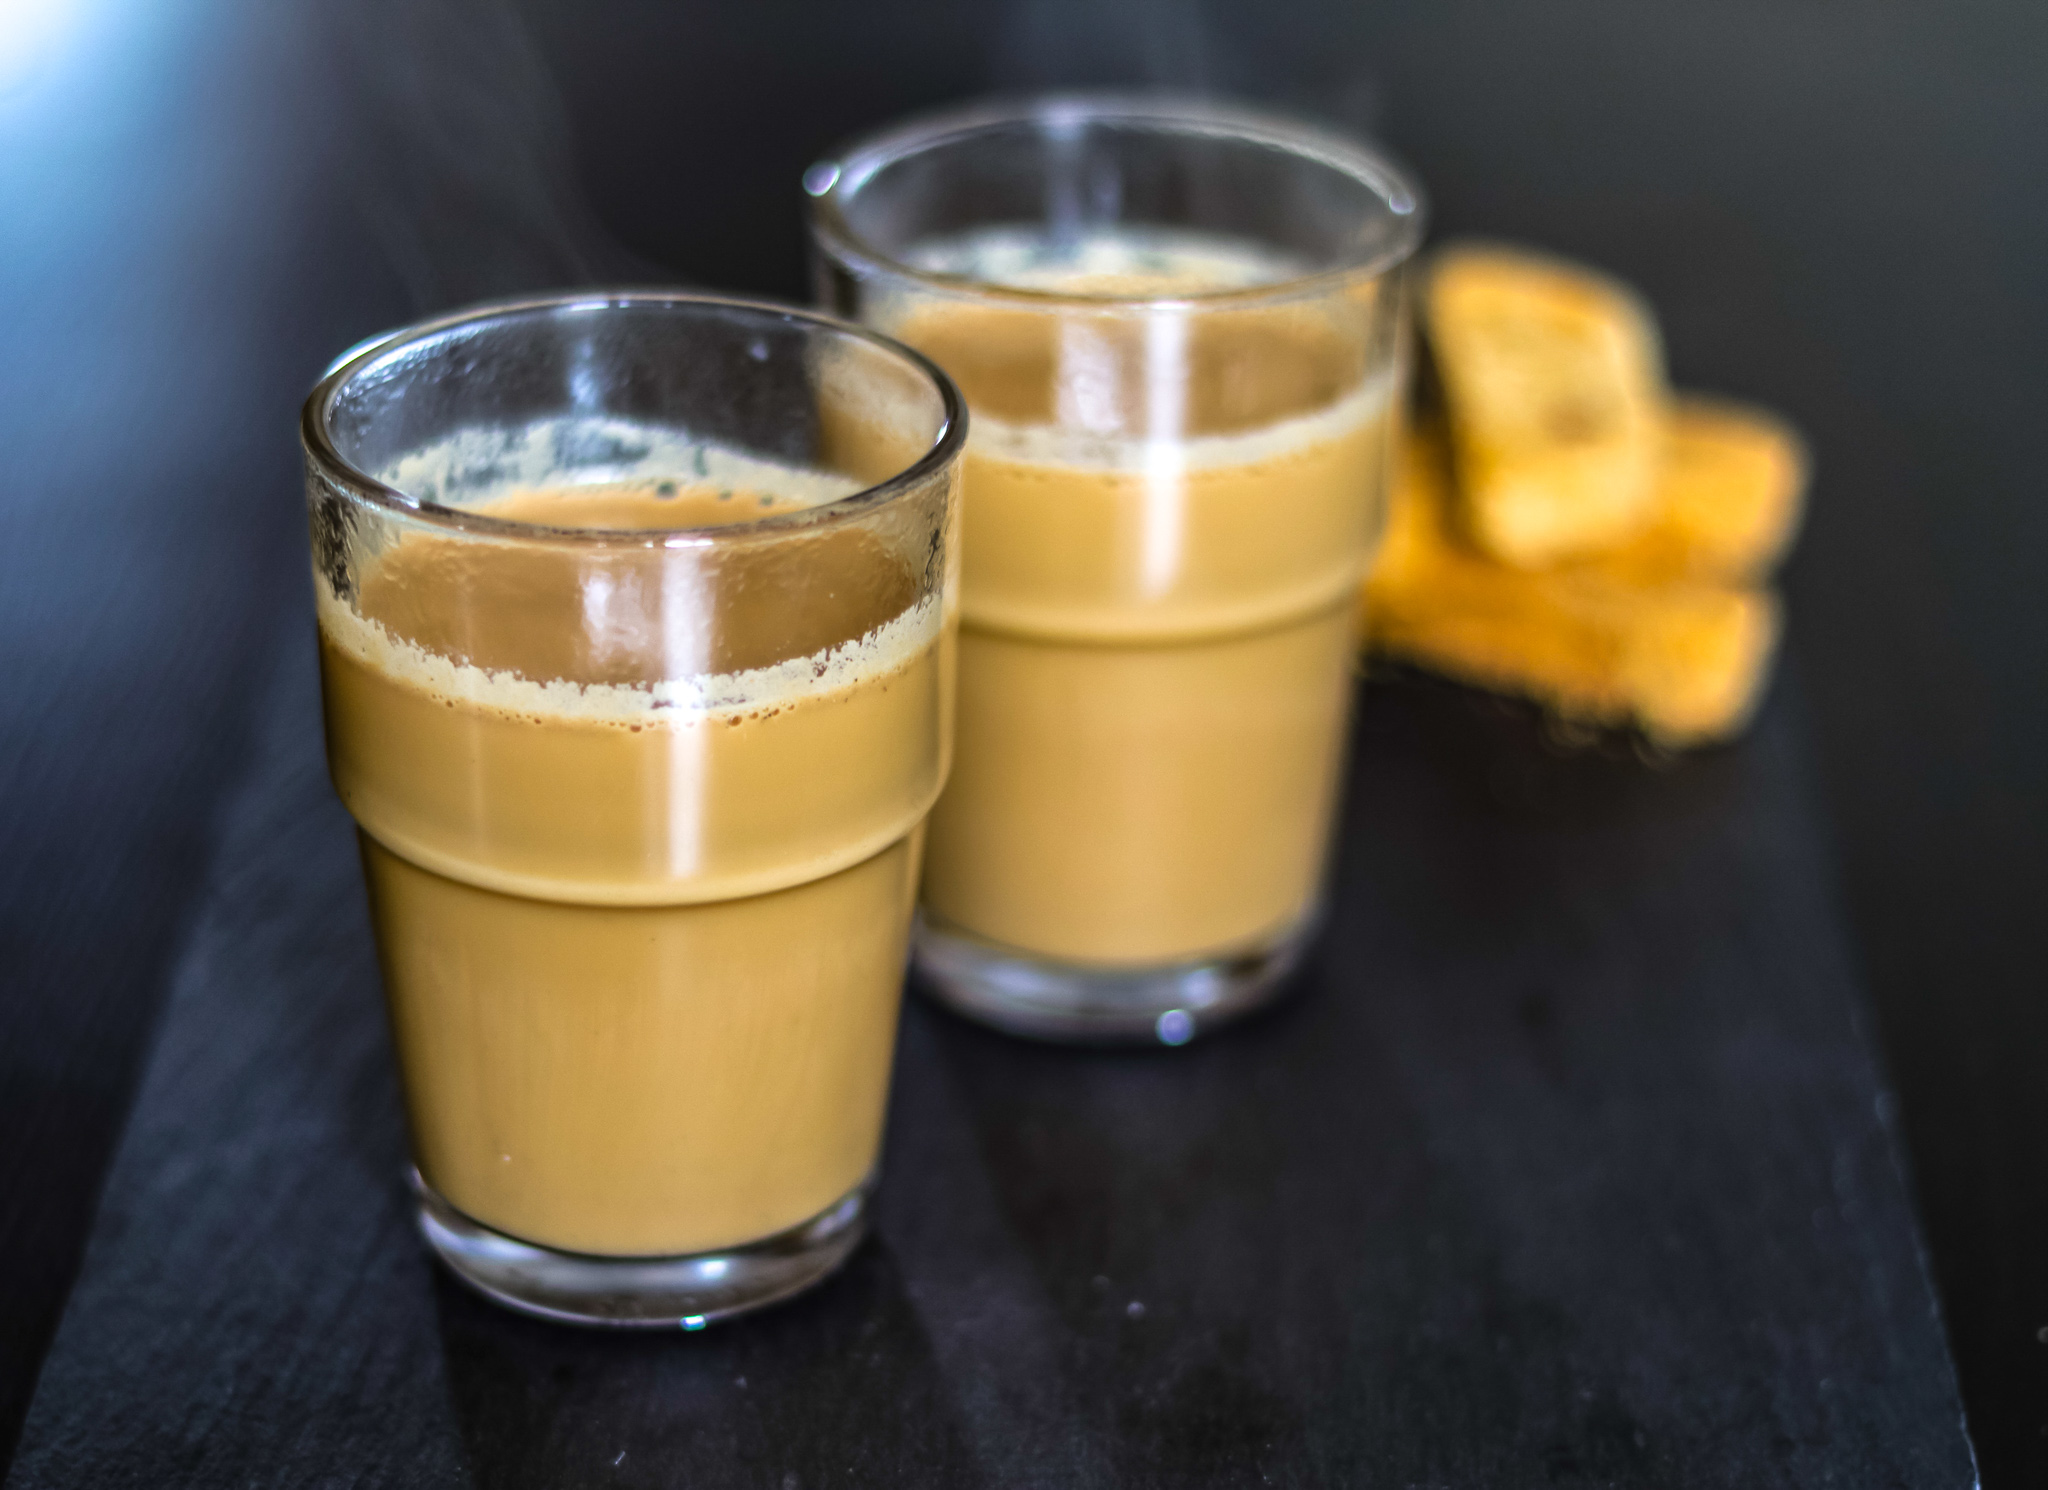
Dish: chai